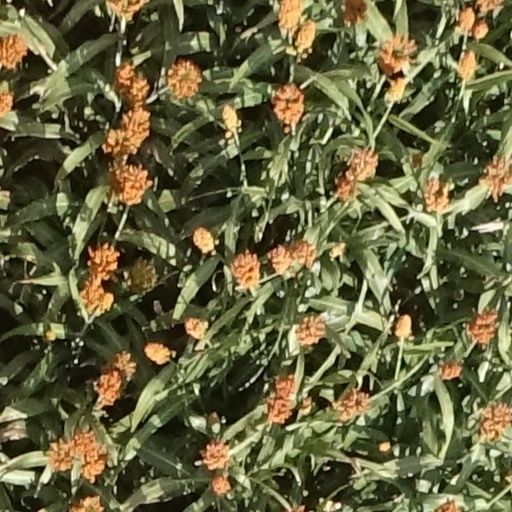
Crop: sorghum